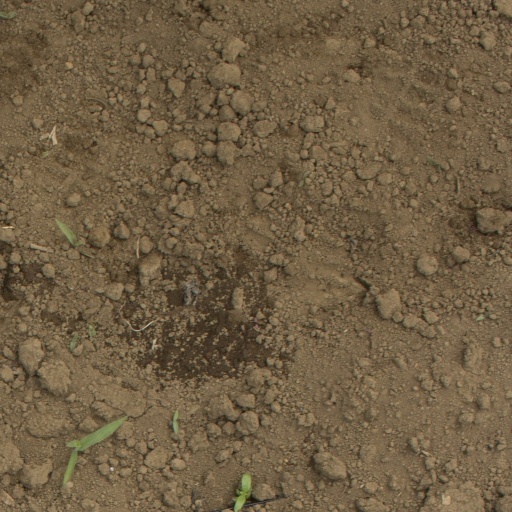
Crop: Jerusalem artichoke